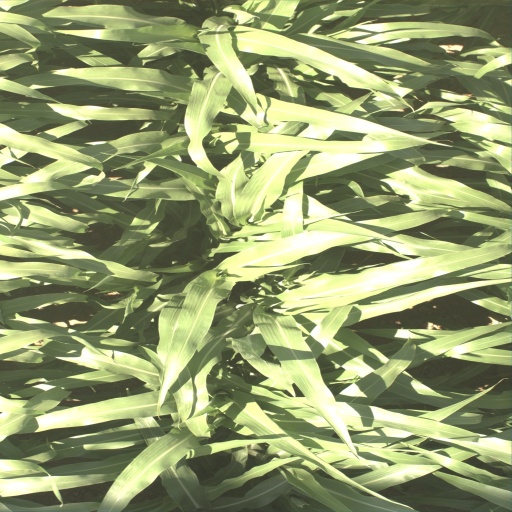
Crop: sorghum